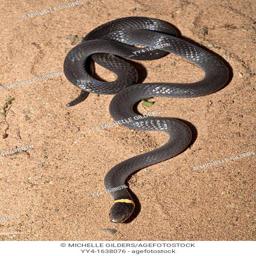
Animal: snakes